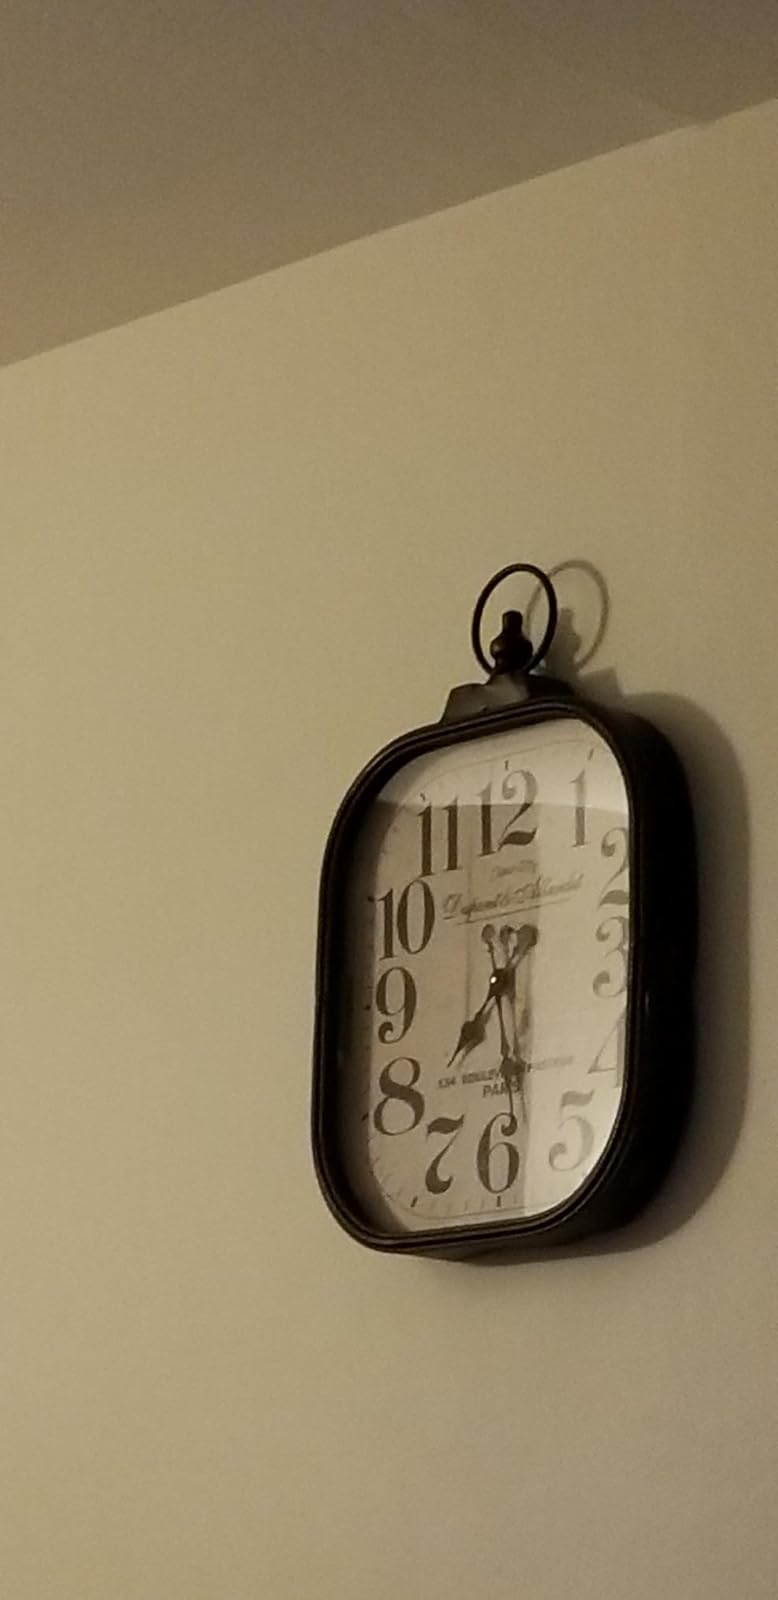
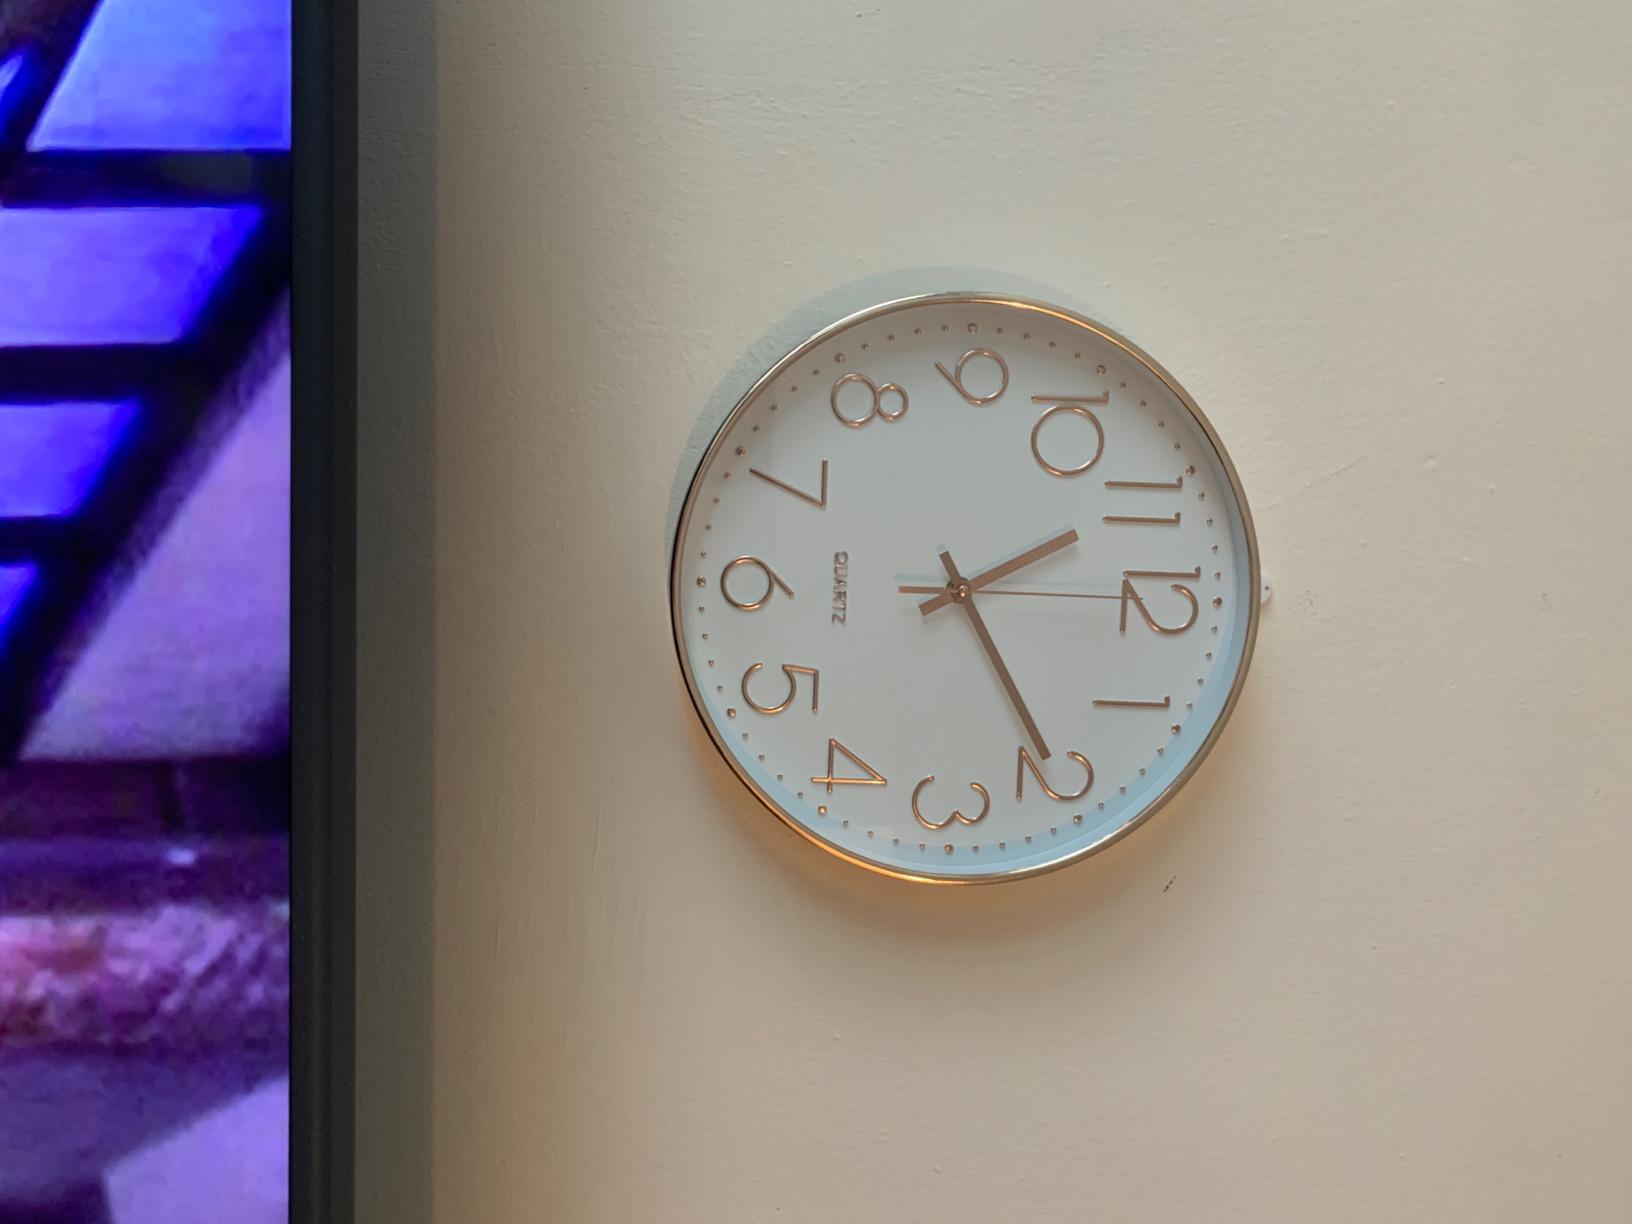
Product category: clock
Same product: no